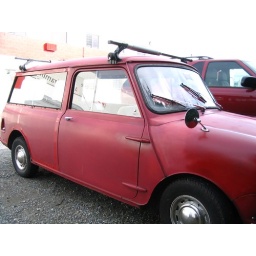
We found this car parked near Loomis Art Supplies. What luck that it was parked next to a red SUV!